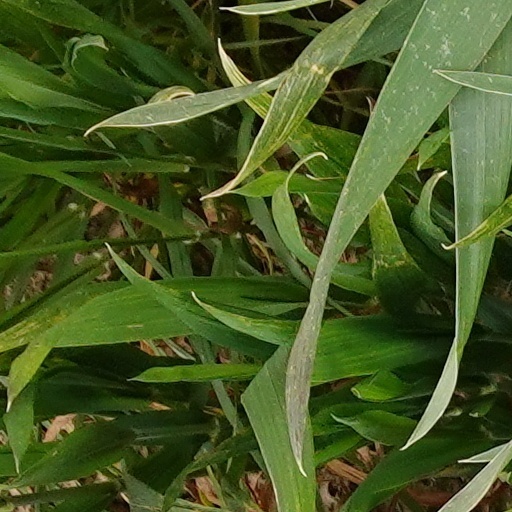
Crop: wheat